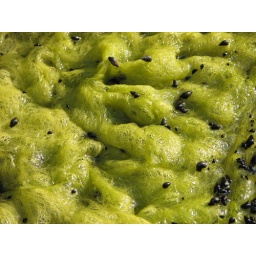
plants in the water